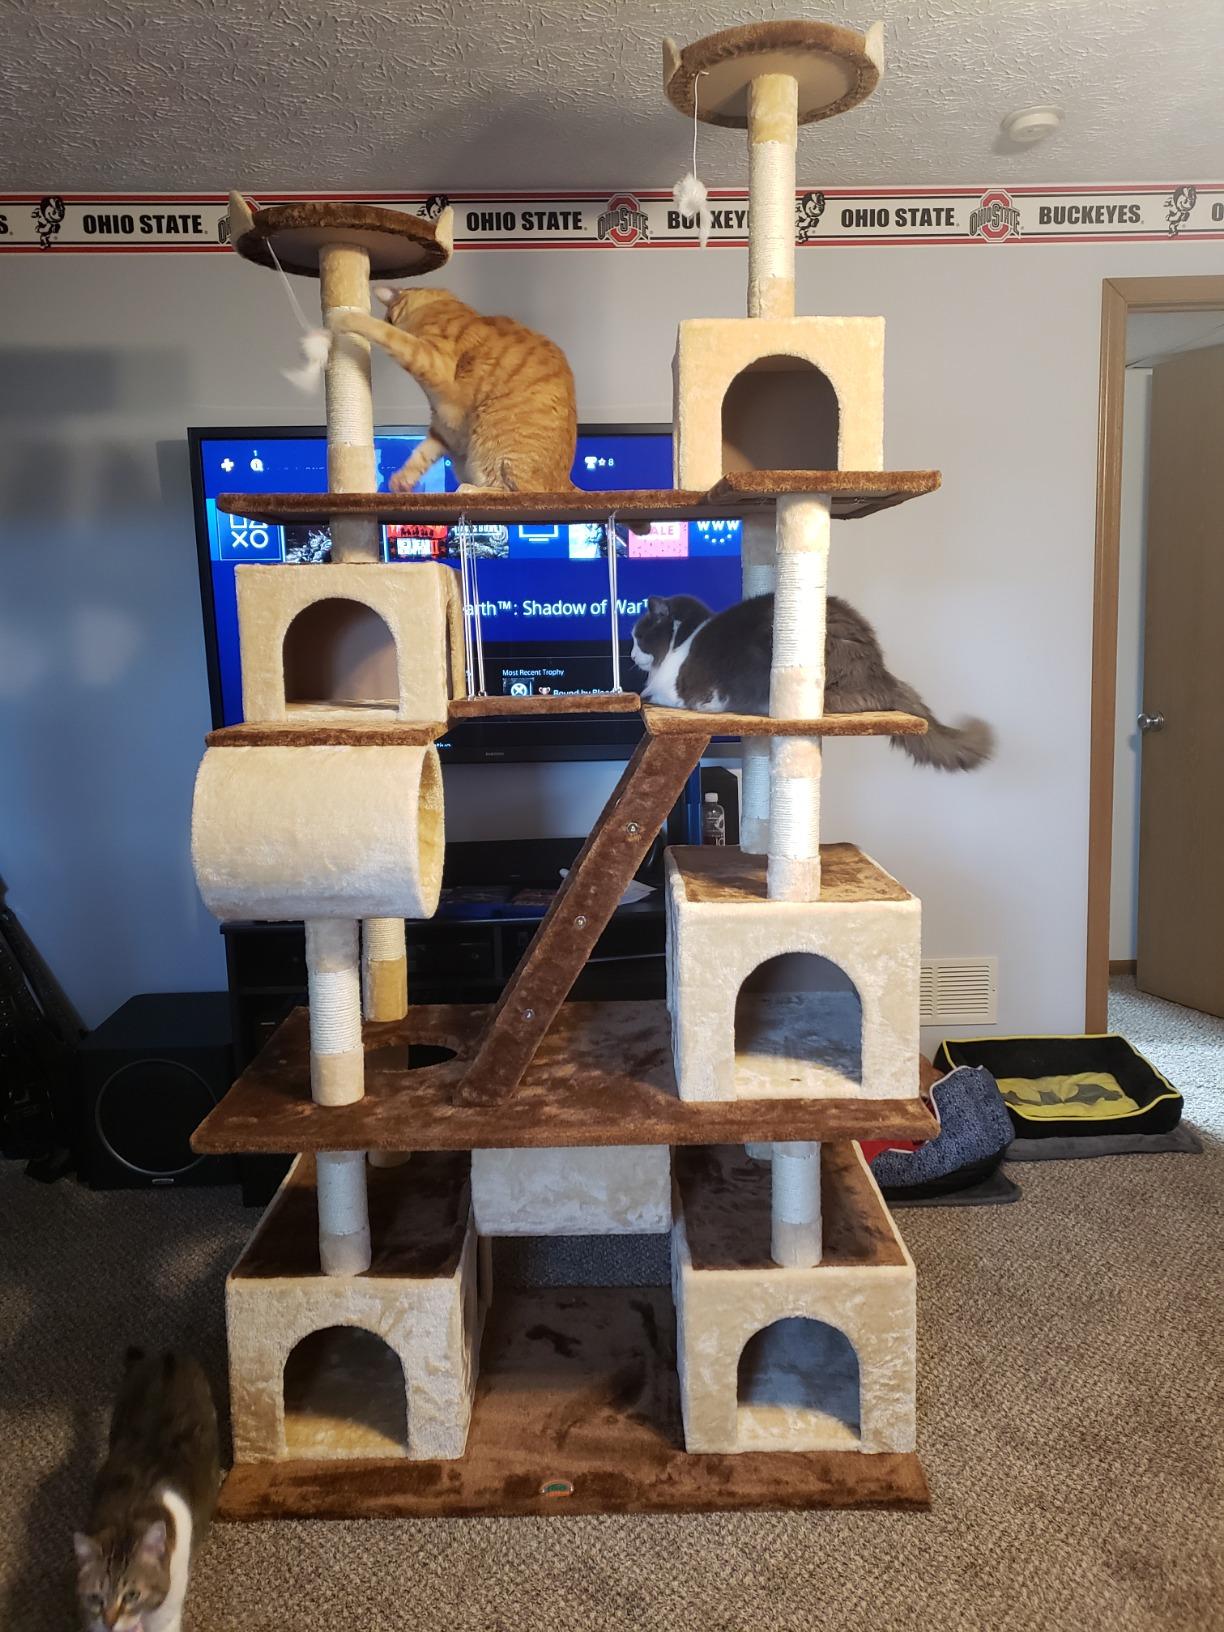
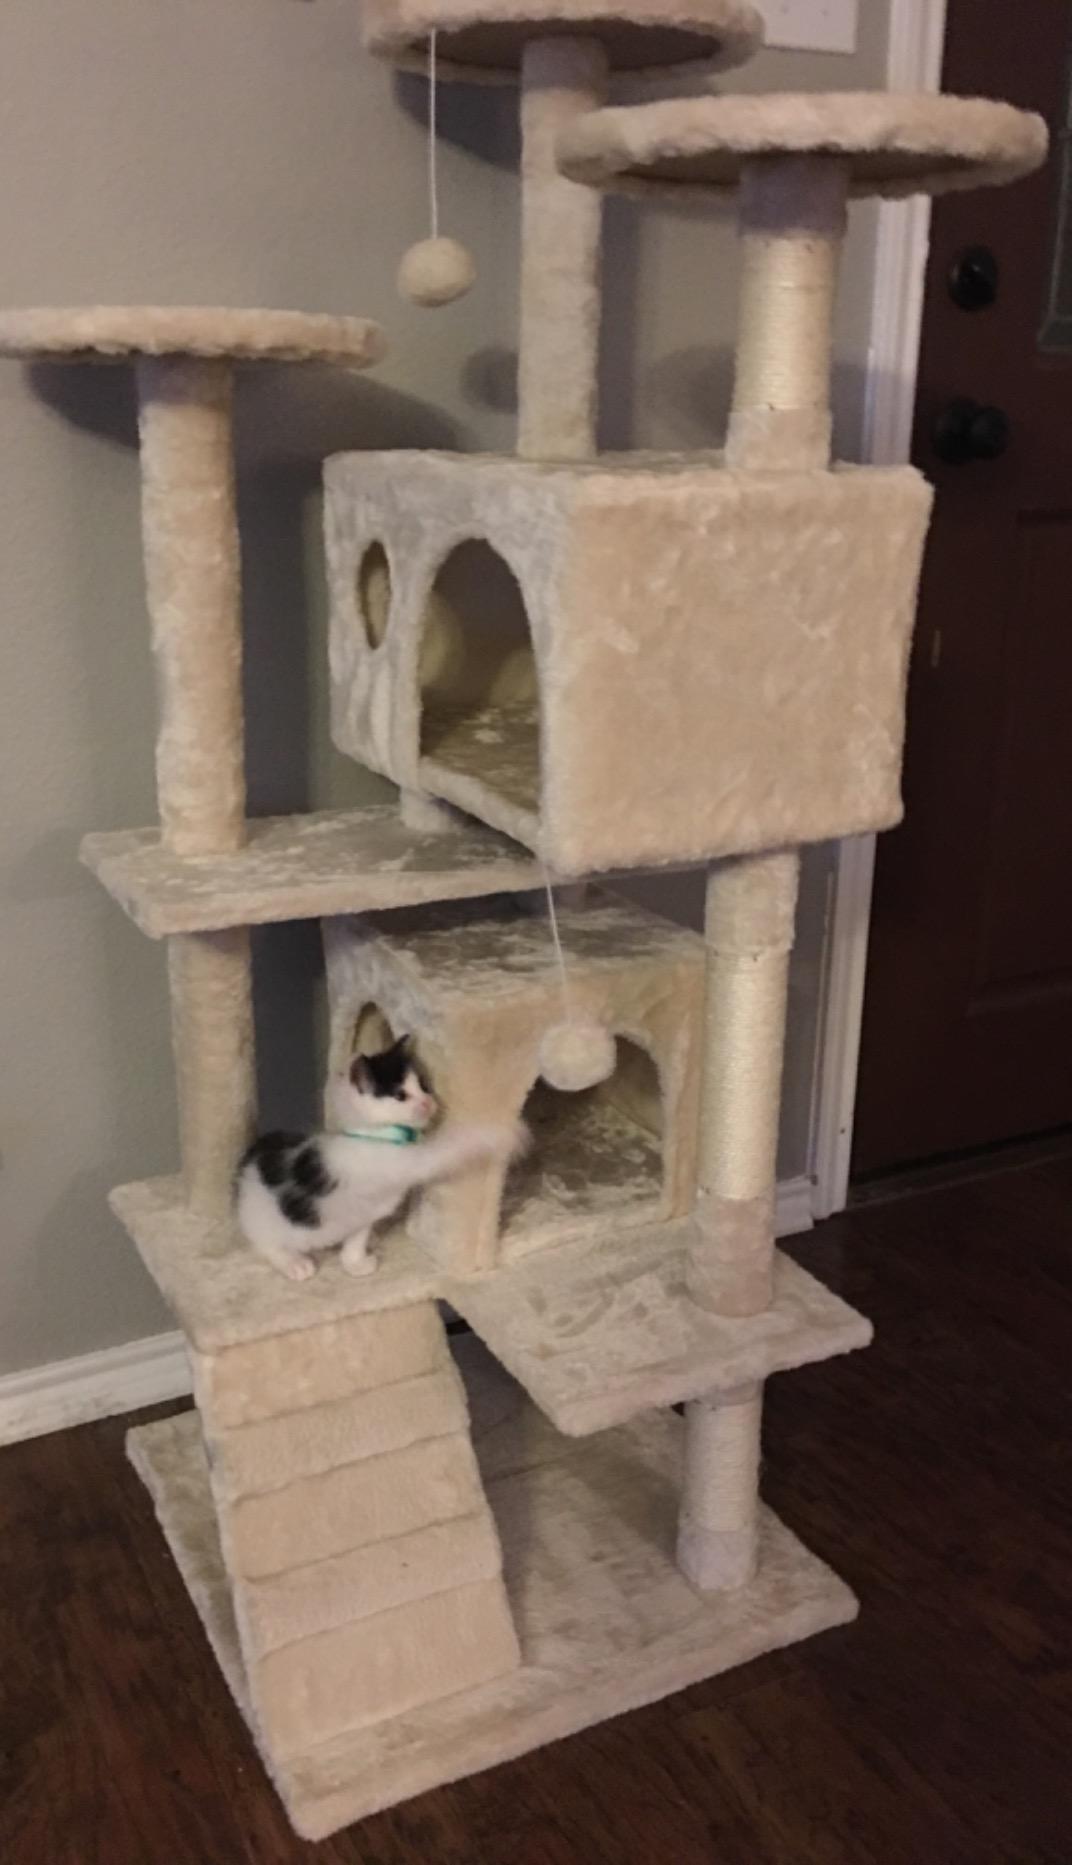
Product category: items_cat tree
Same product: no